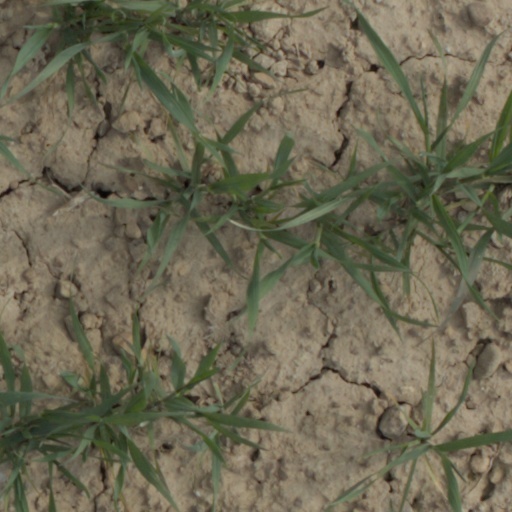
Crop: wheat